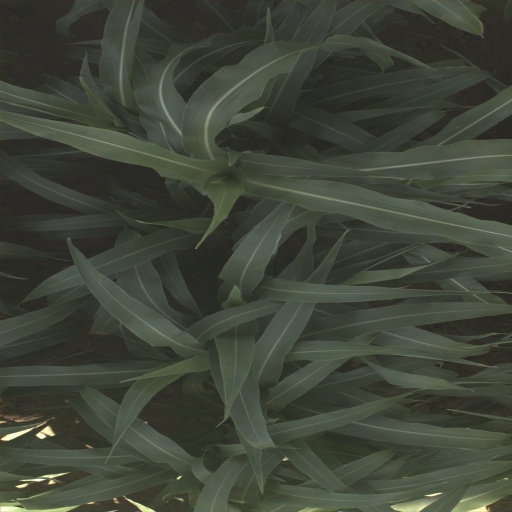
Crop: sorghum